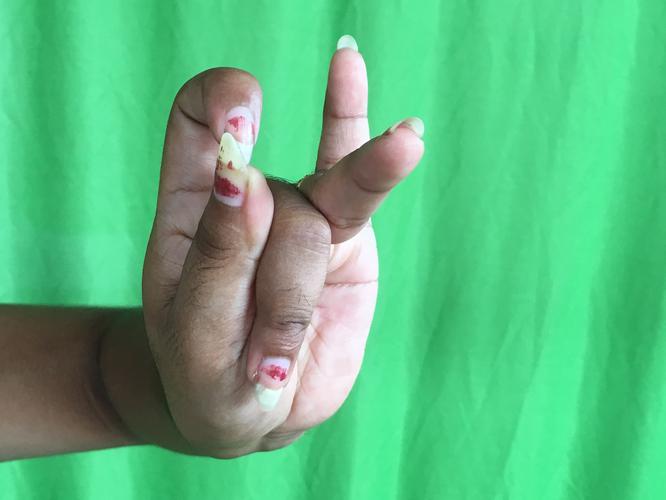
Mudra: Katakamukha_3
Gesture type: single_hand